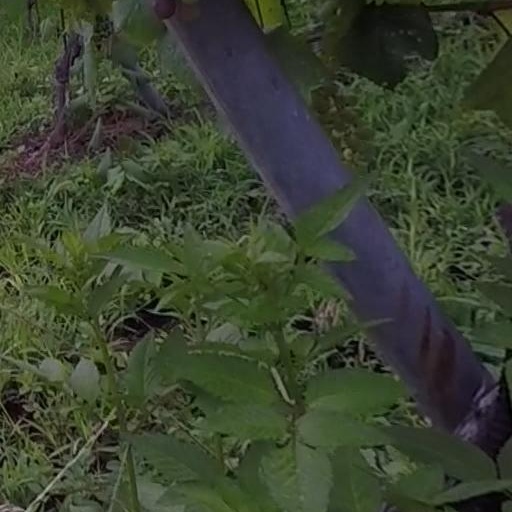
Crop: grape